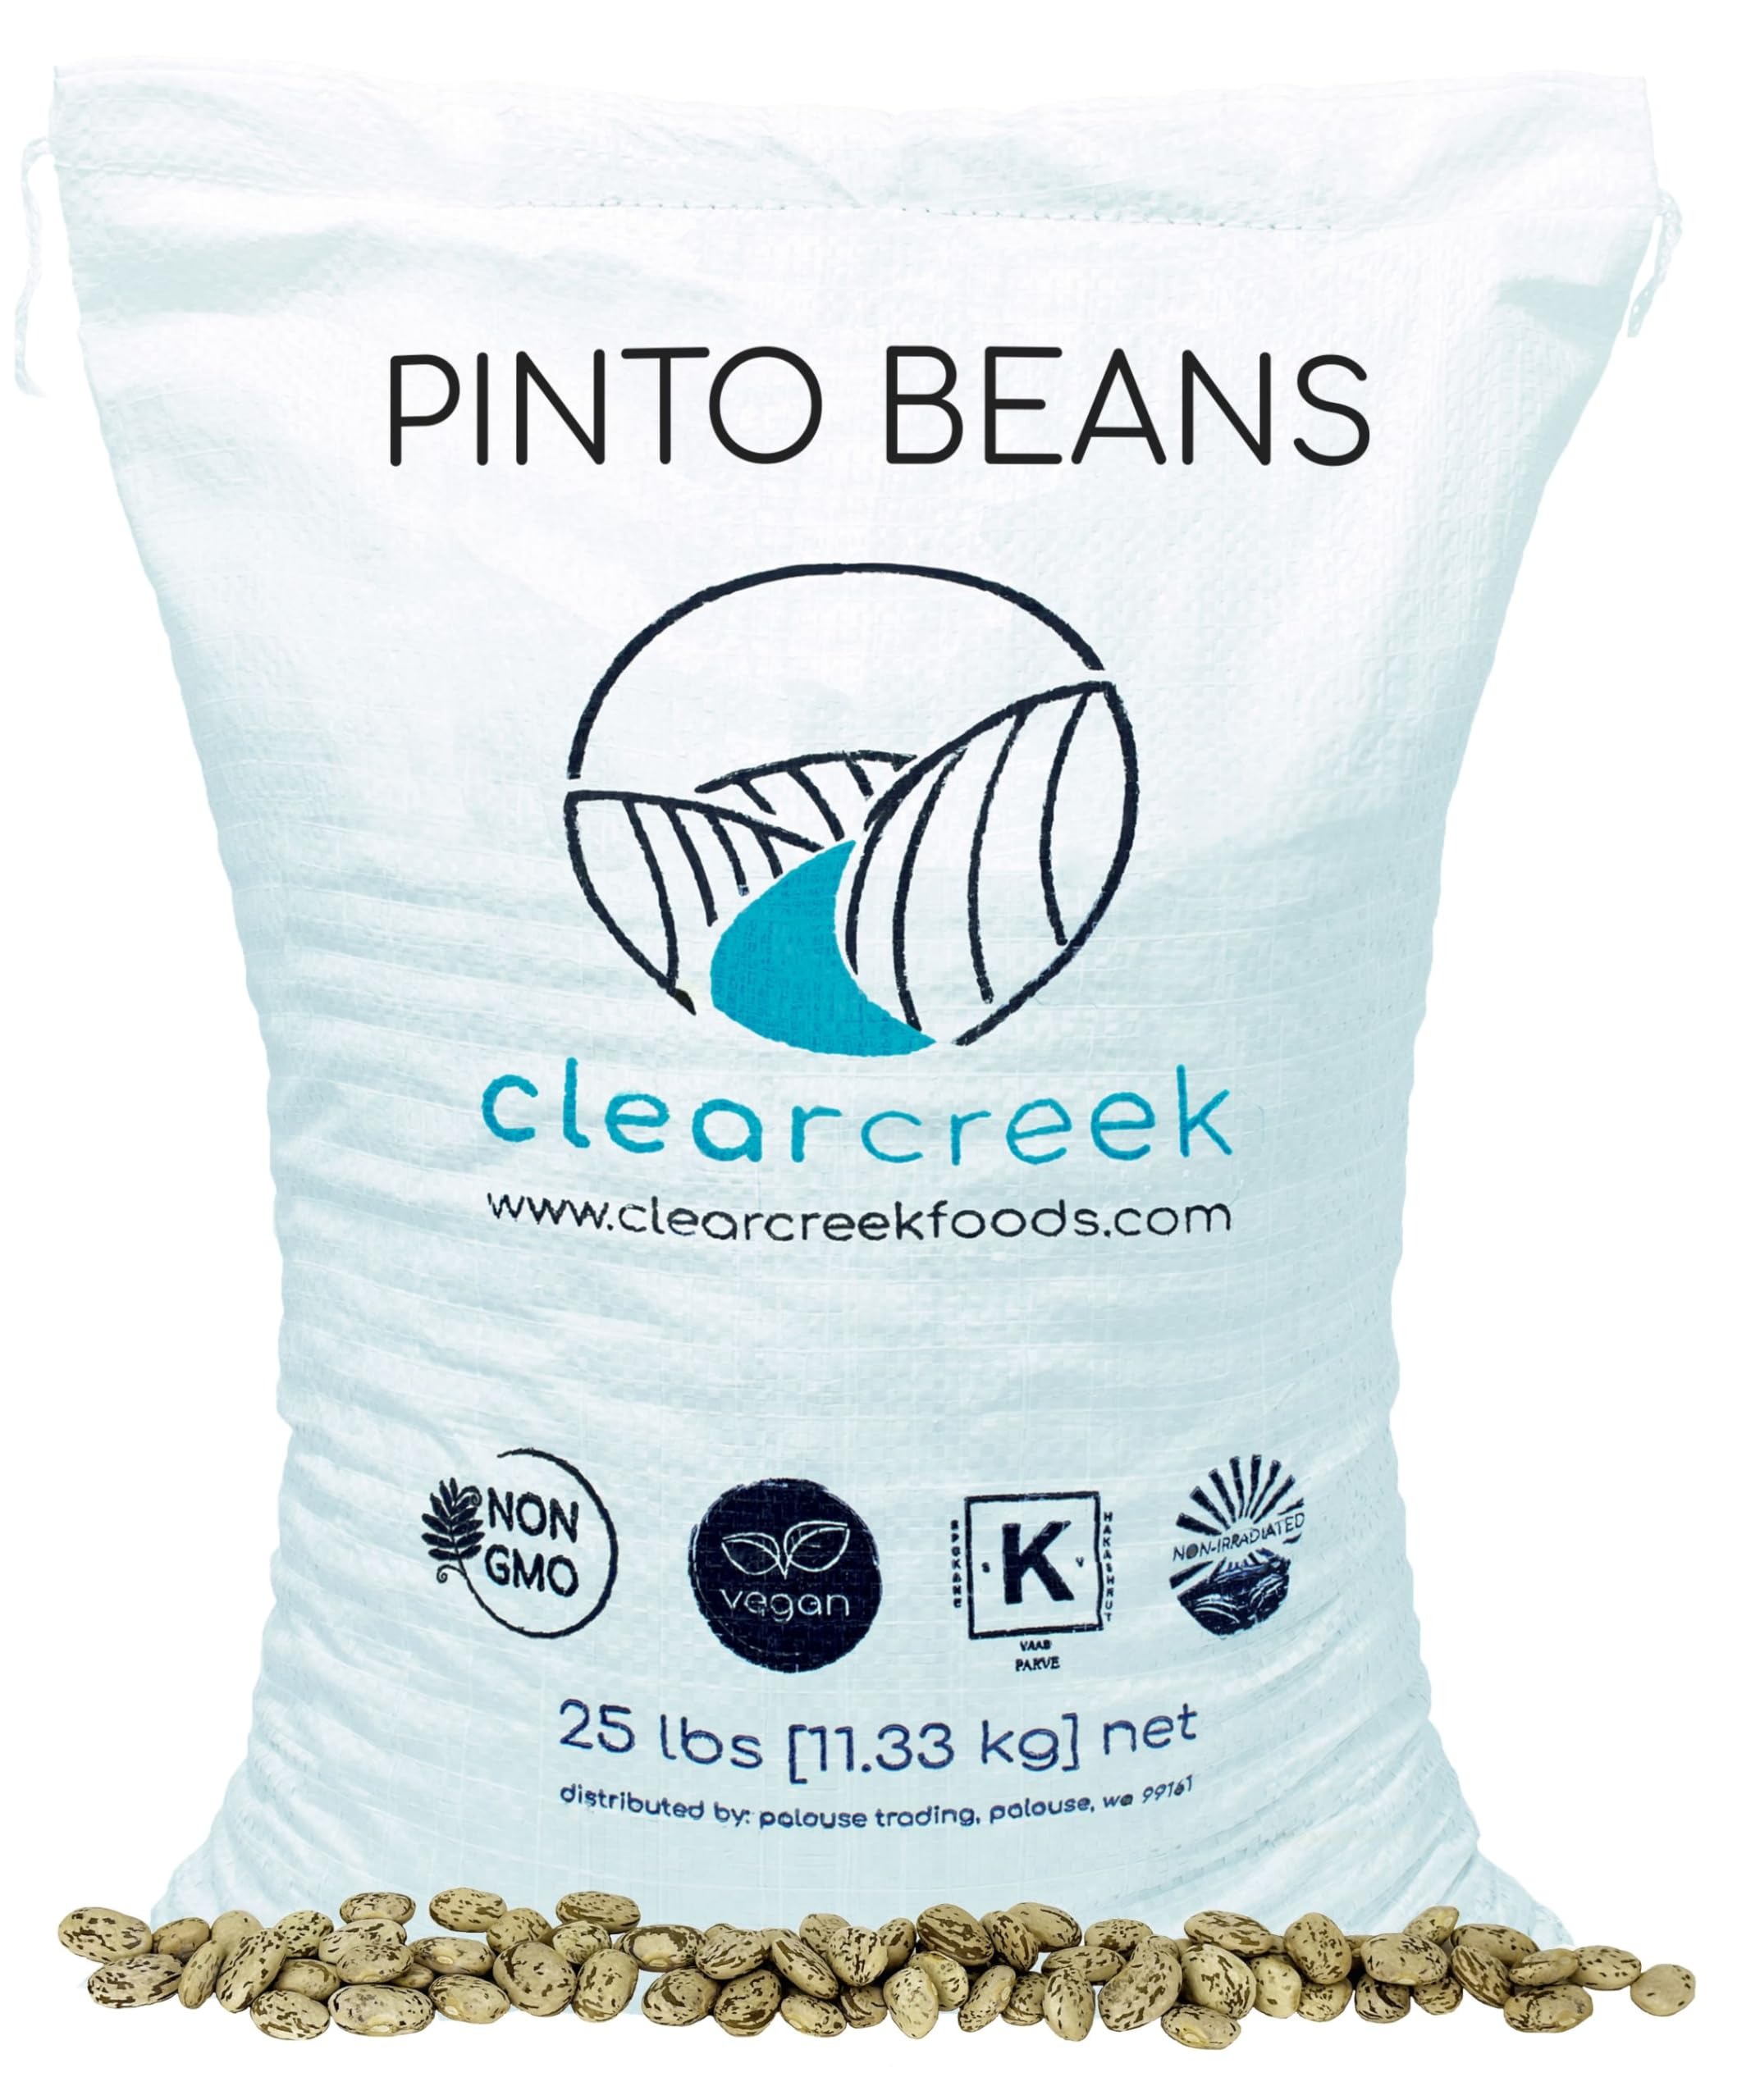
Item Name: Certified Glyphosate Residue Free Pinto Beans | 25 lb | Non-GMO | Kosher
Bullet Point 1: Certified Glyphosate Reside Free by the detox project
Bullet Point 2: HIGH STANDARD OF EXCELLENCE: Clear Creek Foods are Non-GMO, Certified Kosher, Non-Irradiated, Vegan, and packaged in a food safe HACCP Certified facility.
Bullet Point 3: SOURCED FROM NORTH AMERICA: Grown by North American Farmers
Bullet Point 4: LONG-TERM SHELF LIFE: Through food safety regulations we provide a Best By date of 3 years. However, when stored in an air-tight container, in a cool, dry location, Clear Creek Foods can last decades.
Value: 400.0
Unit: Ounce

Price: 69.95